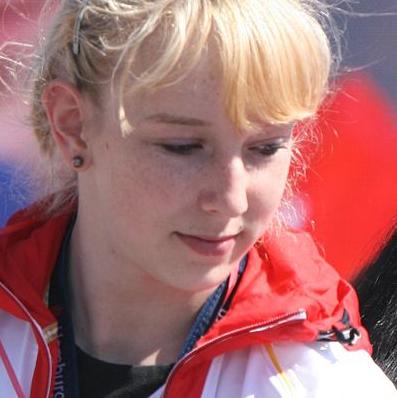
Age: 15